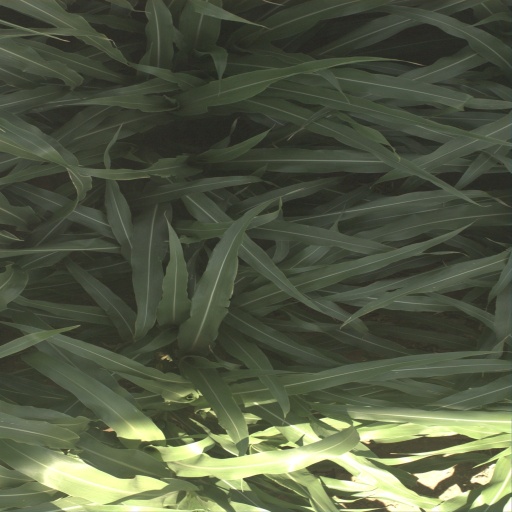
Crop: sorghum